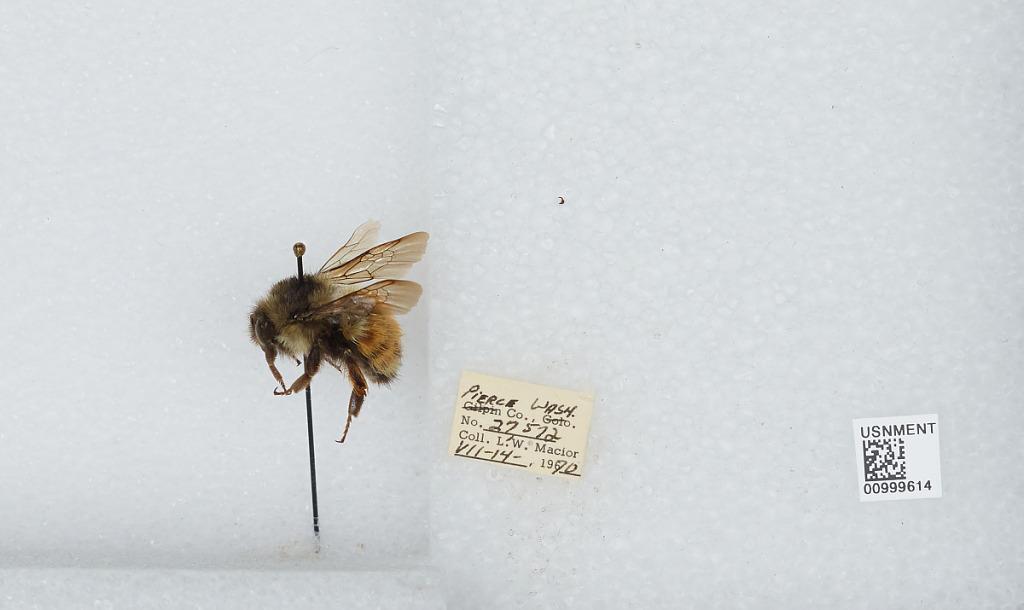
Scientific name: Bombus (Pyrobombus) melanopygus Nylander
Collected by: L. Macior
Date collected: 1970-7-14
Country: United States
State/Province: Washington
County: Pierce
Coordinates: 47.05, -122.12